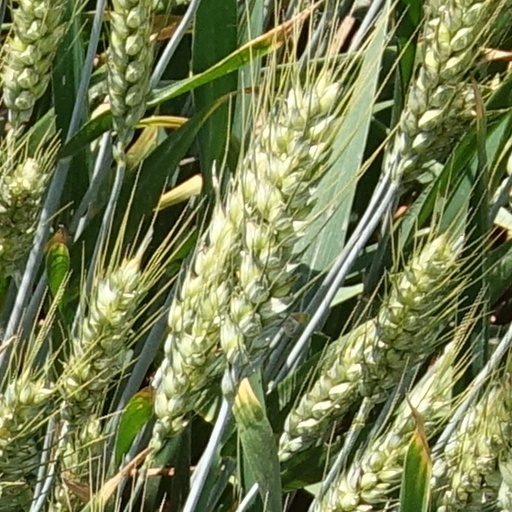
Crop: wheat